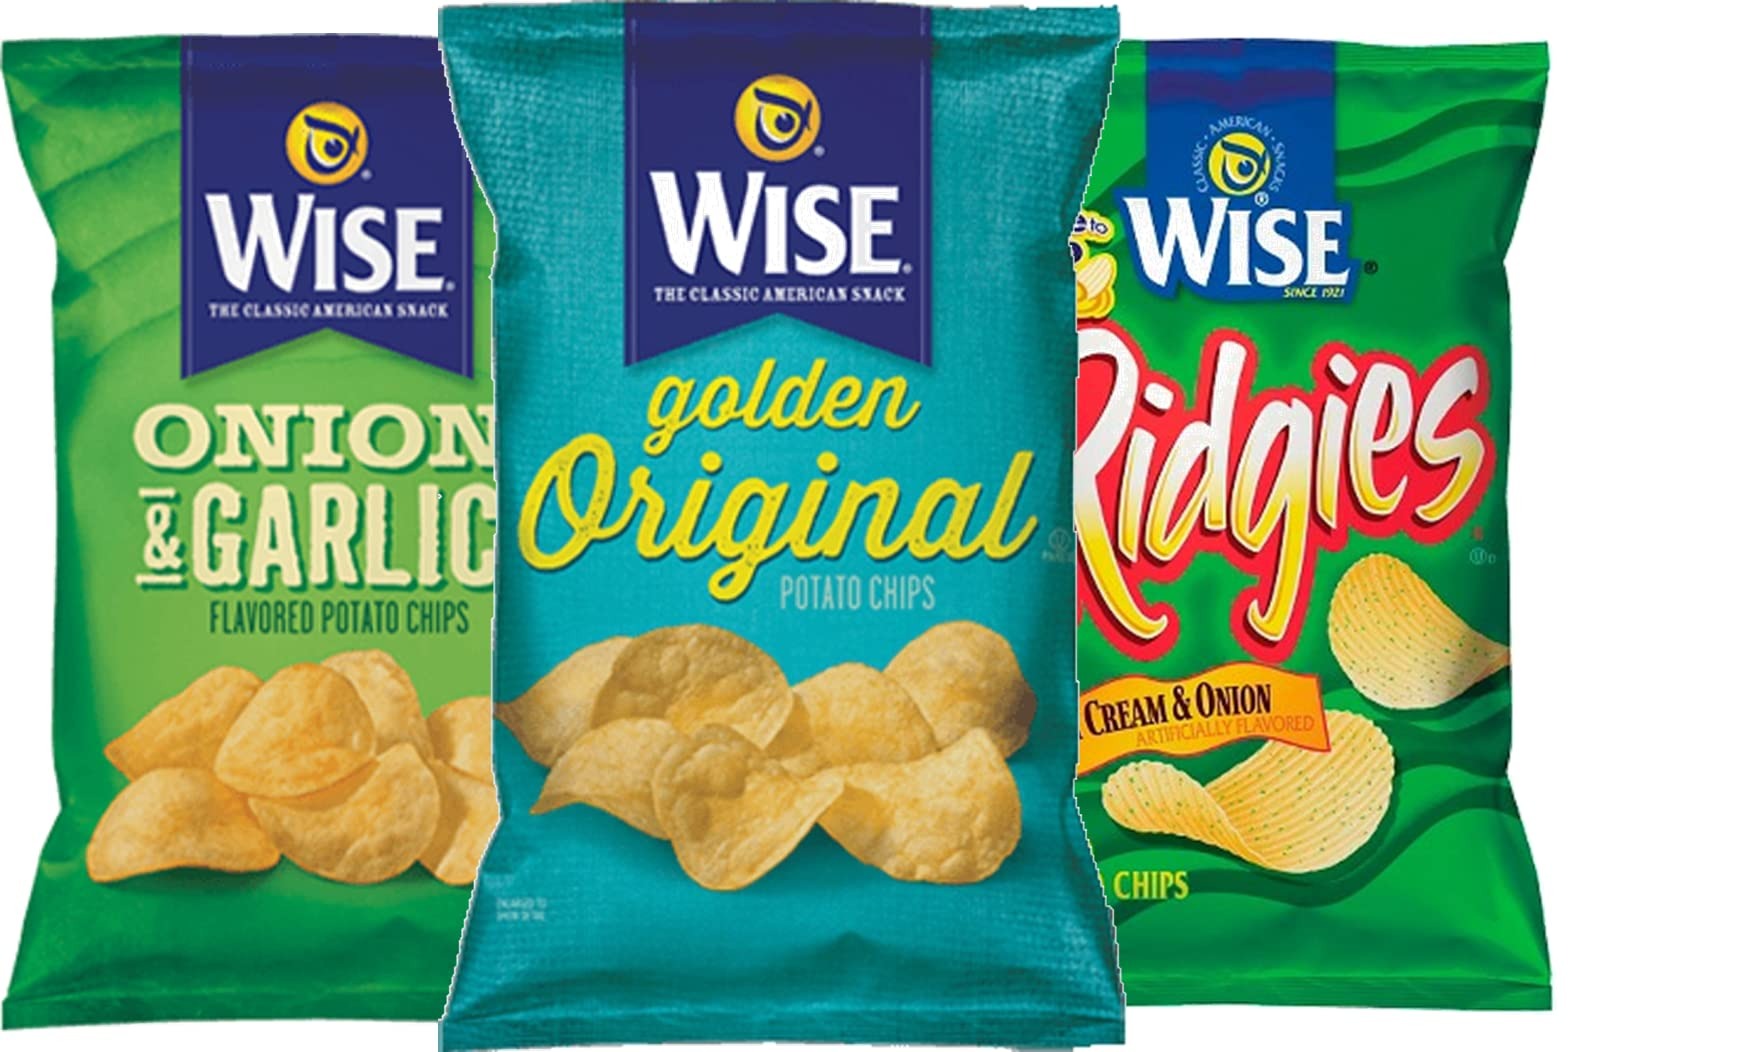
Item Name: Wise Foods Golden Original, Sour Cream & Onion Ridgies & Onion/Garlic Potato Chips Variety 3-Pack
Bullet Point 1: Wise Sour Cream & Onion Ridged Potato Chips. America's favorite dip flavor, rich sour cream and savory onion, already right on the chip. How convenient is that? Open up and share a bag.This classic take on the Ridgie leaves nothing up for debate—SC&O remains one of the greatest flavor combos of all time.
Bullet Point 2: Our golden original chips built this company back in 1921. And we're still delivering that irresistible flavor you know and love.No preservatives. Gluten free. No MSG. 0g trans fat.
Bullet Point 3: Wise Onion & Garlic Potato ChipsThe tangy taste of onion and the rich taste of garlic make a delectable combination. If you want a chip with a robust flavor, reach for a bag of our Onion & Garlic Potato Chips.
Product Description: The classic American snacks. 95 years of making enjoyable family snacks. Built from the ground up, Wise is an honest, family-focused business that is committed to making real snacks for real people. Wise snacks are made to enjoy with friends and family - wherever life takes them.
Value: 22.5
Unit: Ounce

Price: 29.99